Transformers Revenge of the Fallen: Autobots and Decepticons

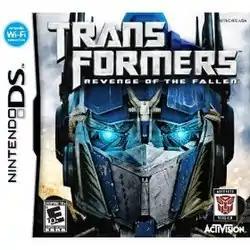
Cover art for the "Autobots" version

Transformers Revenge of the Fallen: Autobots and Transformers Revenge of the Fallen: Decepticons are action-adventure video games based on the 2009 live action film "". They are the Nintendo DS port of "", but follows a different storyline. It was developed by Vicarious Visions and published by Activision. The two game share some basic similarities, but overall feature different characters, missions and locations. They received mixed reviews upon release.